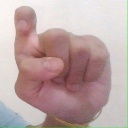
अक्षर: इ